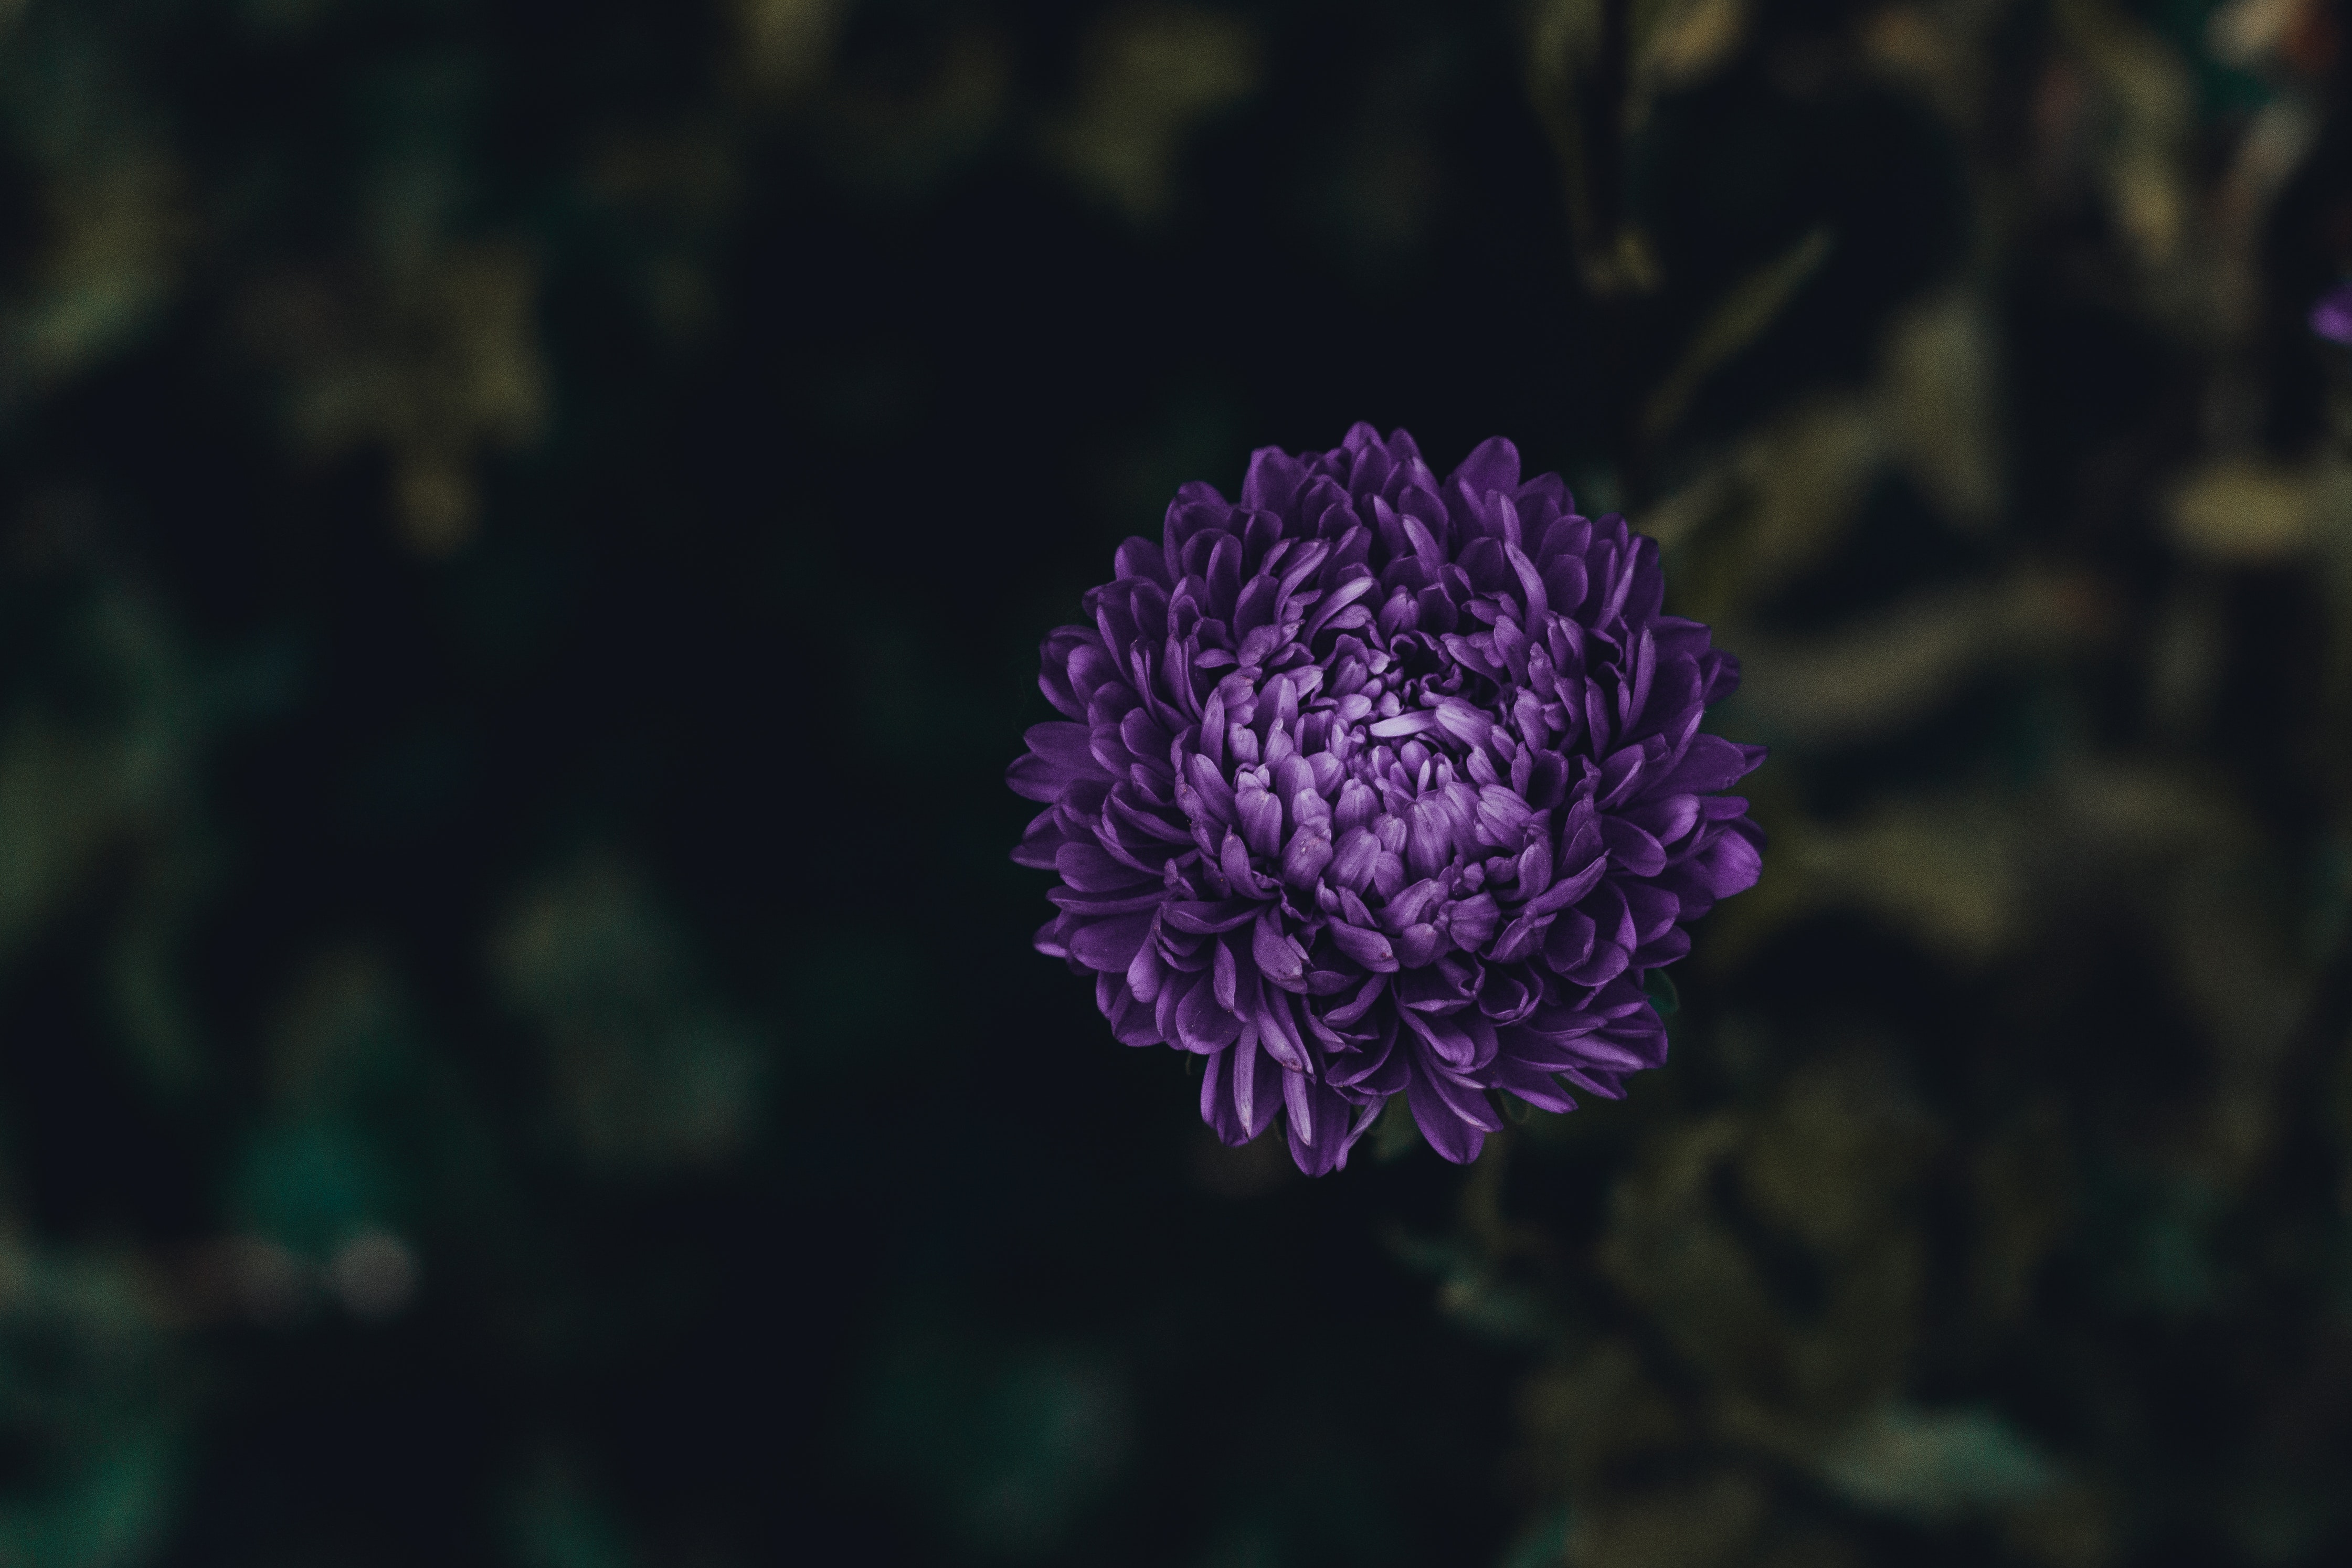
purple, flower, green, violet, plant, pink, botany, petal, close up, sky, organism, macro photography, wildflower, flowering plant, photography, wildlife, Colorfulness, annual plant